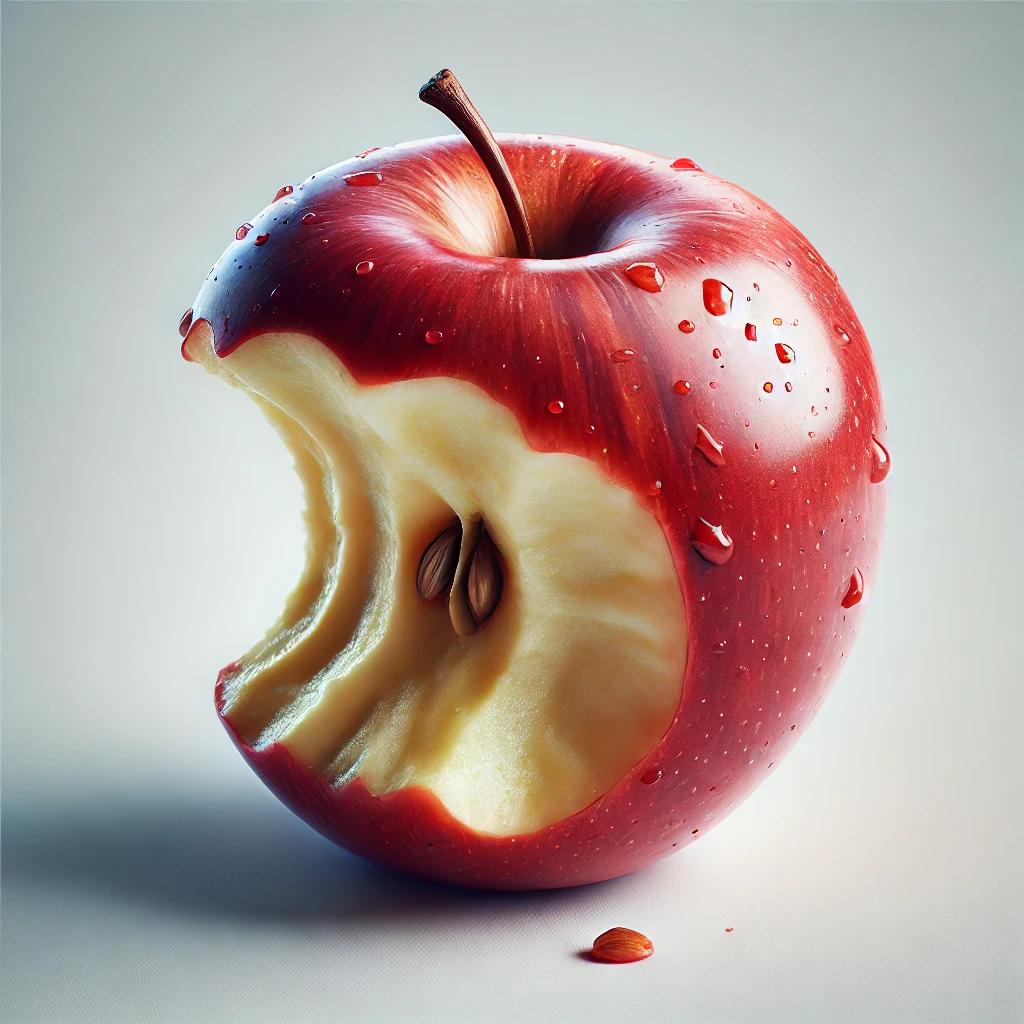
Etiqueta: orgánico